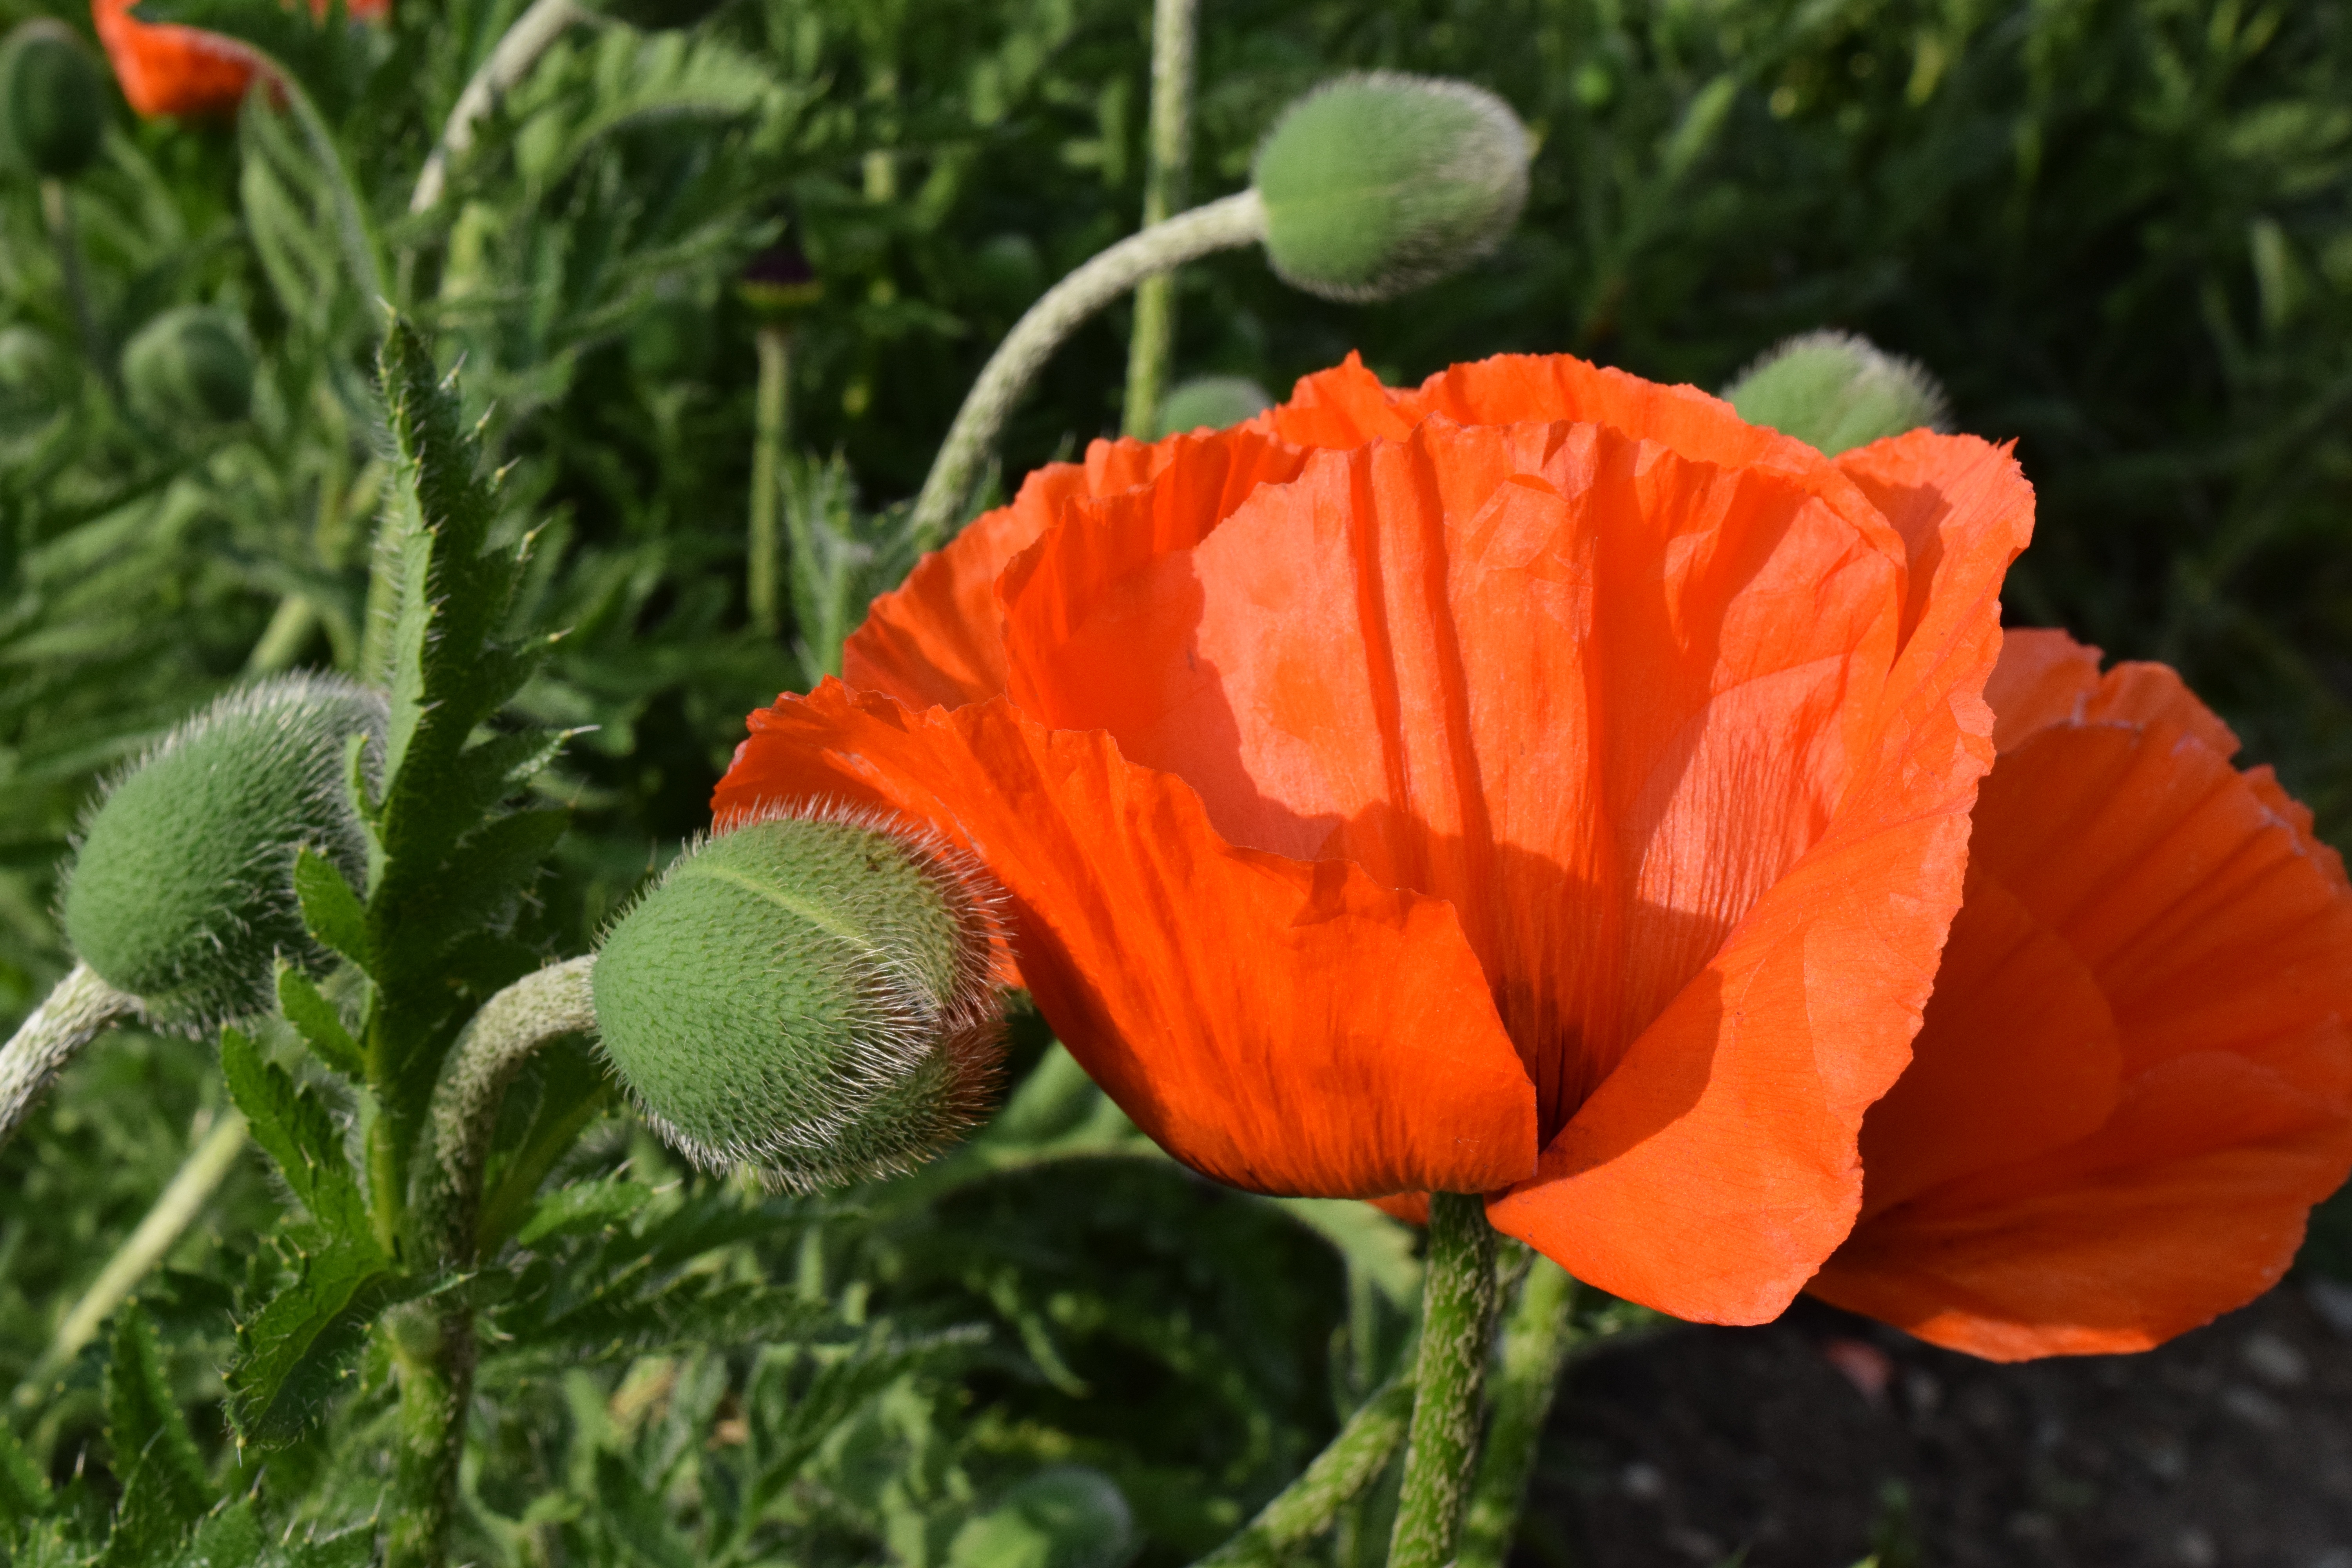
blossom, light, plant, sunshine, leaf, flower, petal, bloom, orange, herb, botany, flora, wildflower, poppy, bud, coquelicot, macro photography, flowering plant, field of poppies, early summer, annual plant, land plant, poppy family